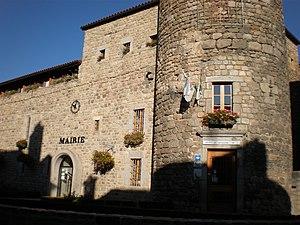
Le Malzieu-Ville (Lozère)
Les remparts du Malzieu-Ville sont des remparts situés au Malzieu-Ville, en France.
Le Malzieu-Ville est une commune française, située dans le département de la Lozère en région Occitanie.
Cet article recense les monuments historiques de la Lozère, en France.